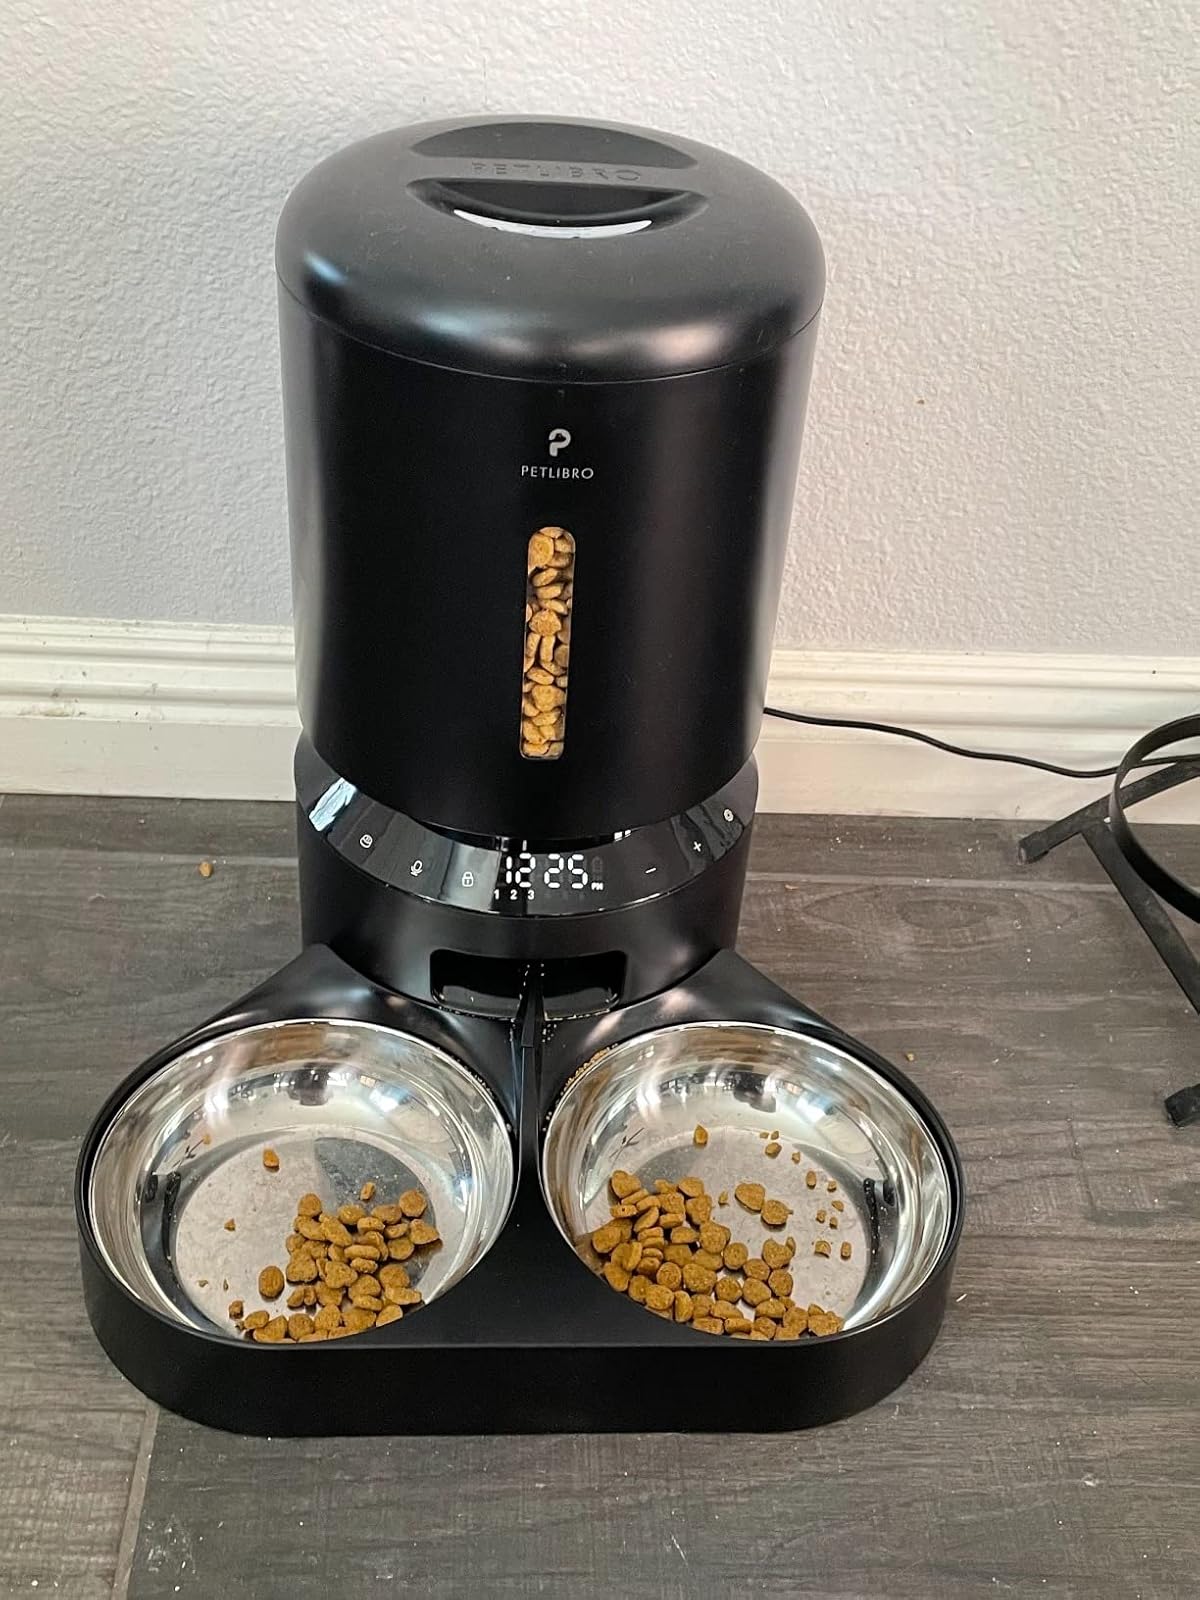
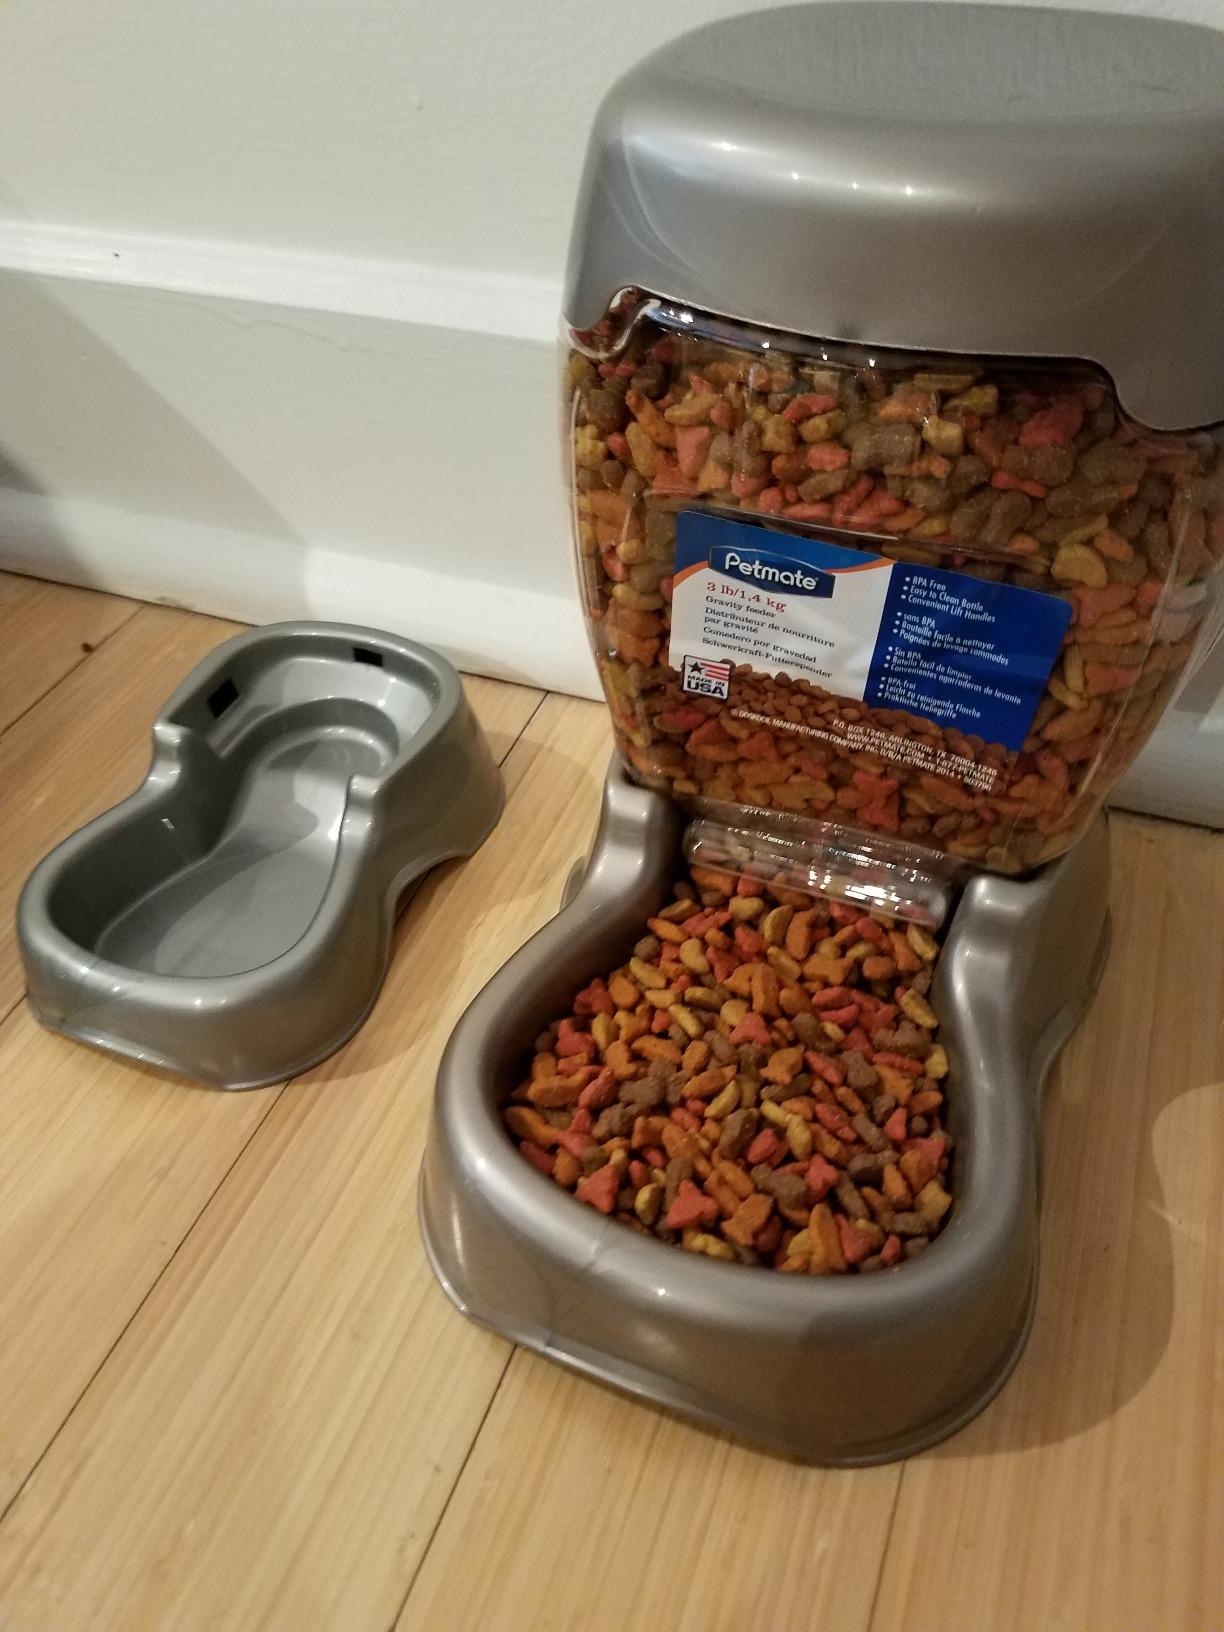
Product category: items_feeder
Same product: no